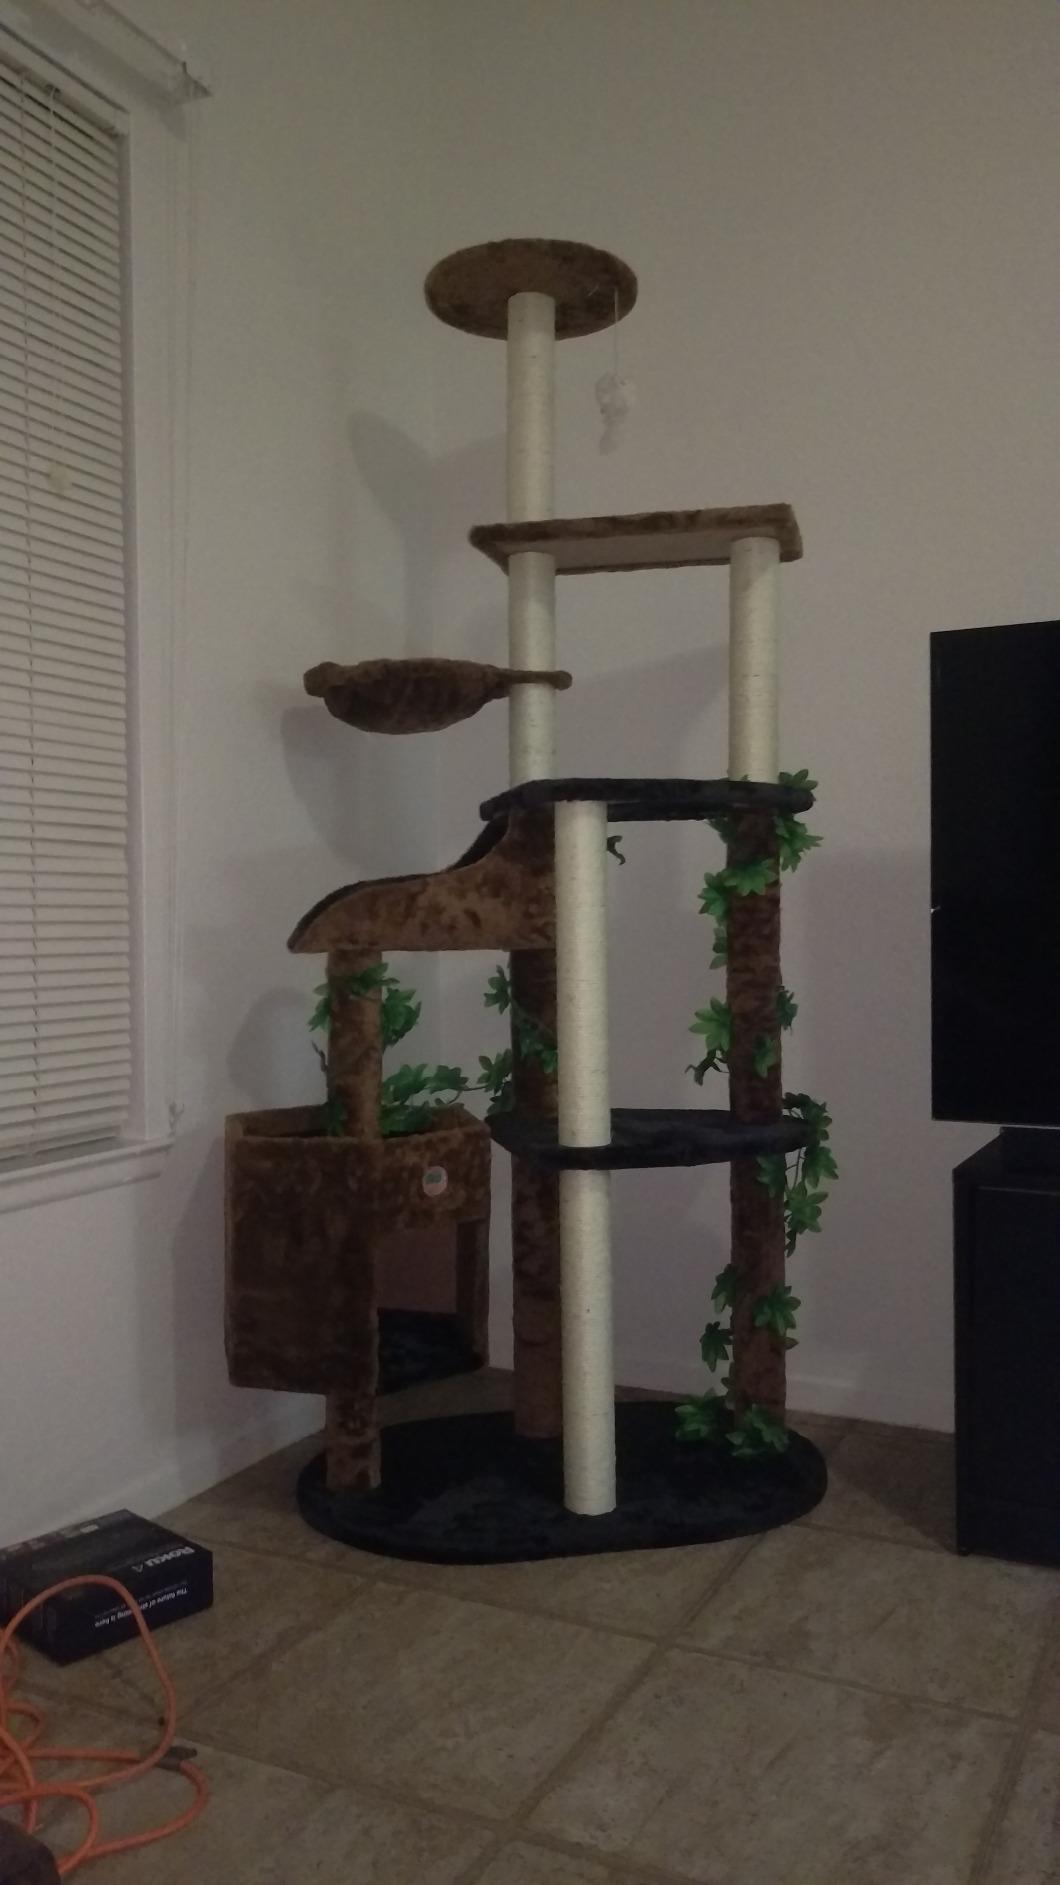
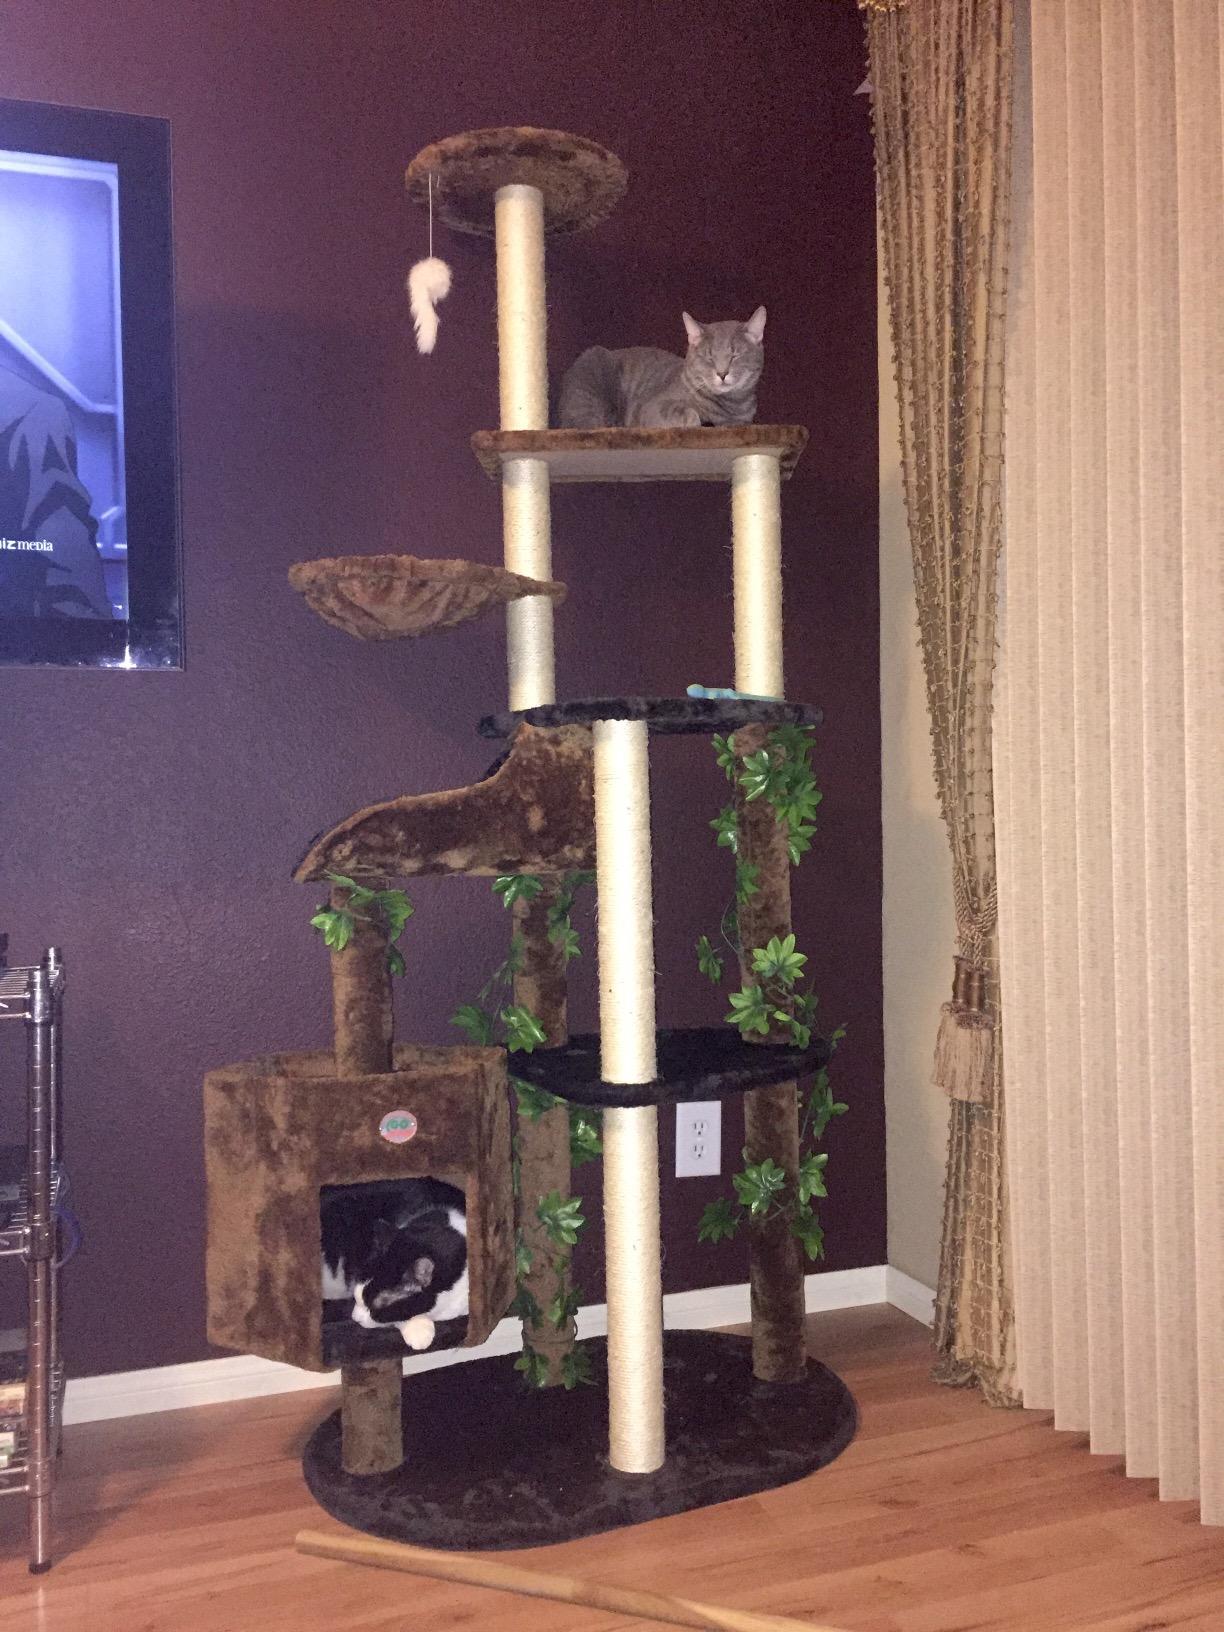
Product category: items_cat tree
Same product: yes